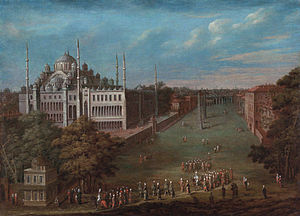
Hippodrom
Storvesiren besøger hippodromen i Konstantinopel.
En hippodrom er en bane til hestevæddeløb.